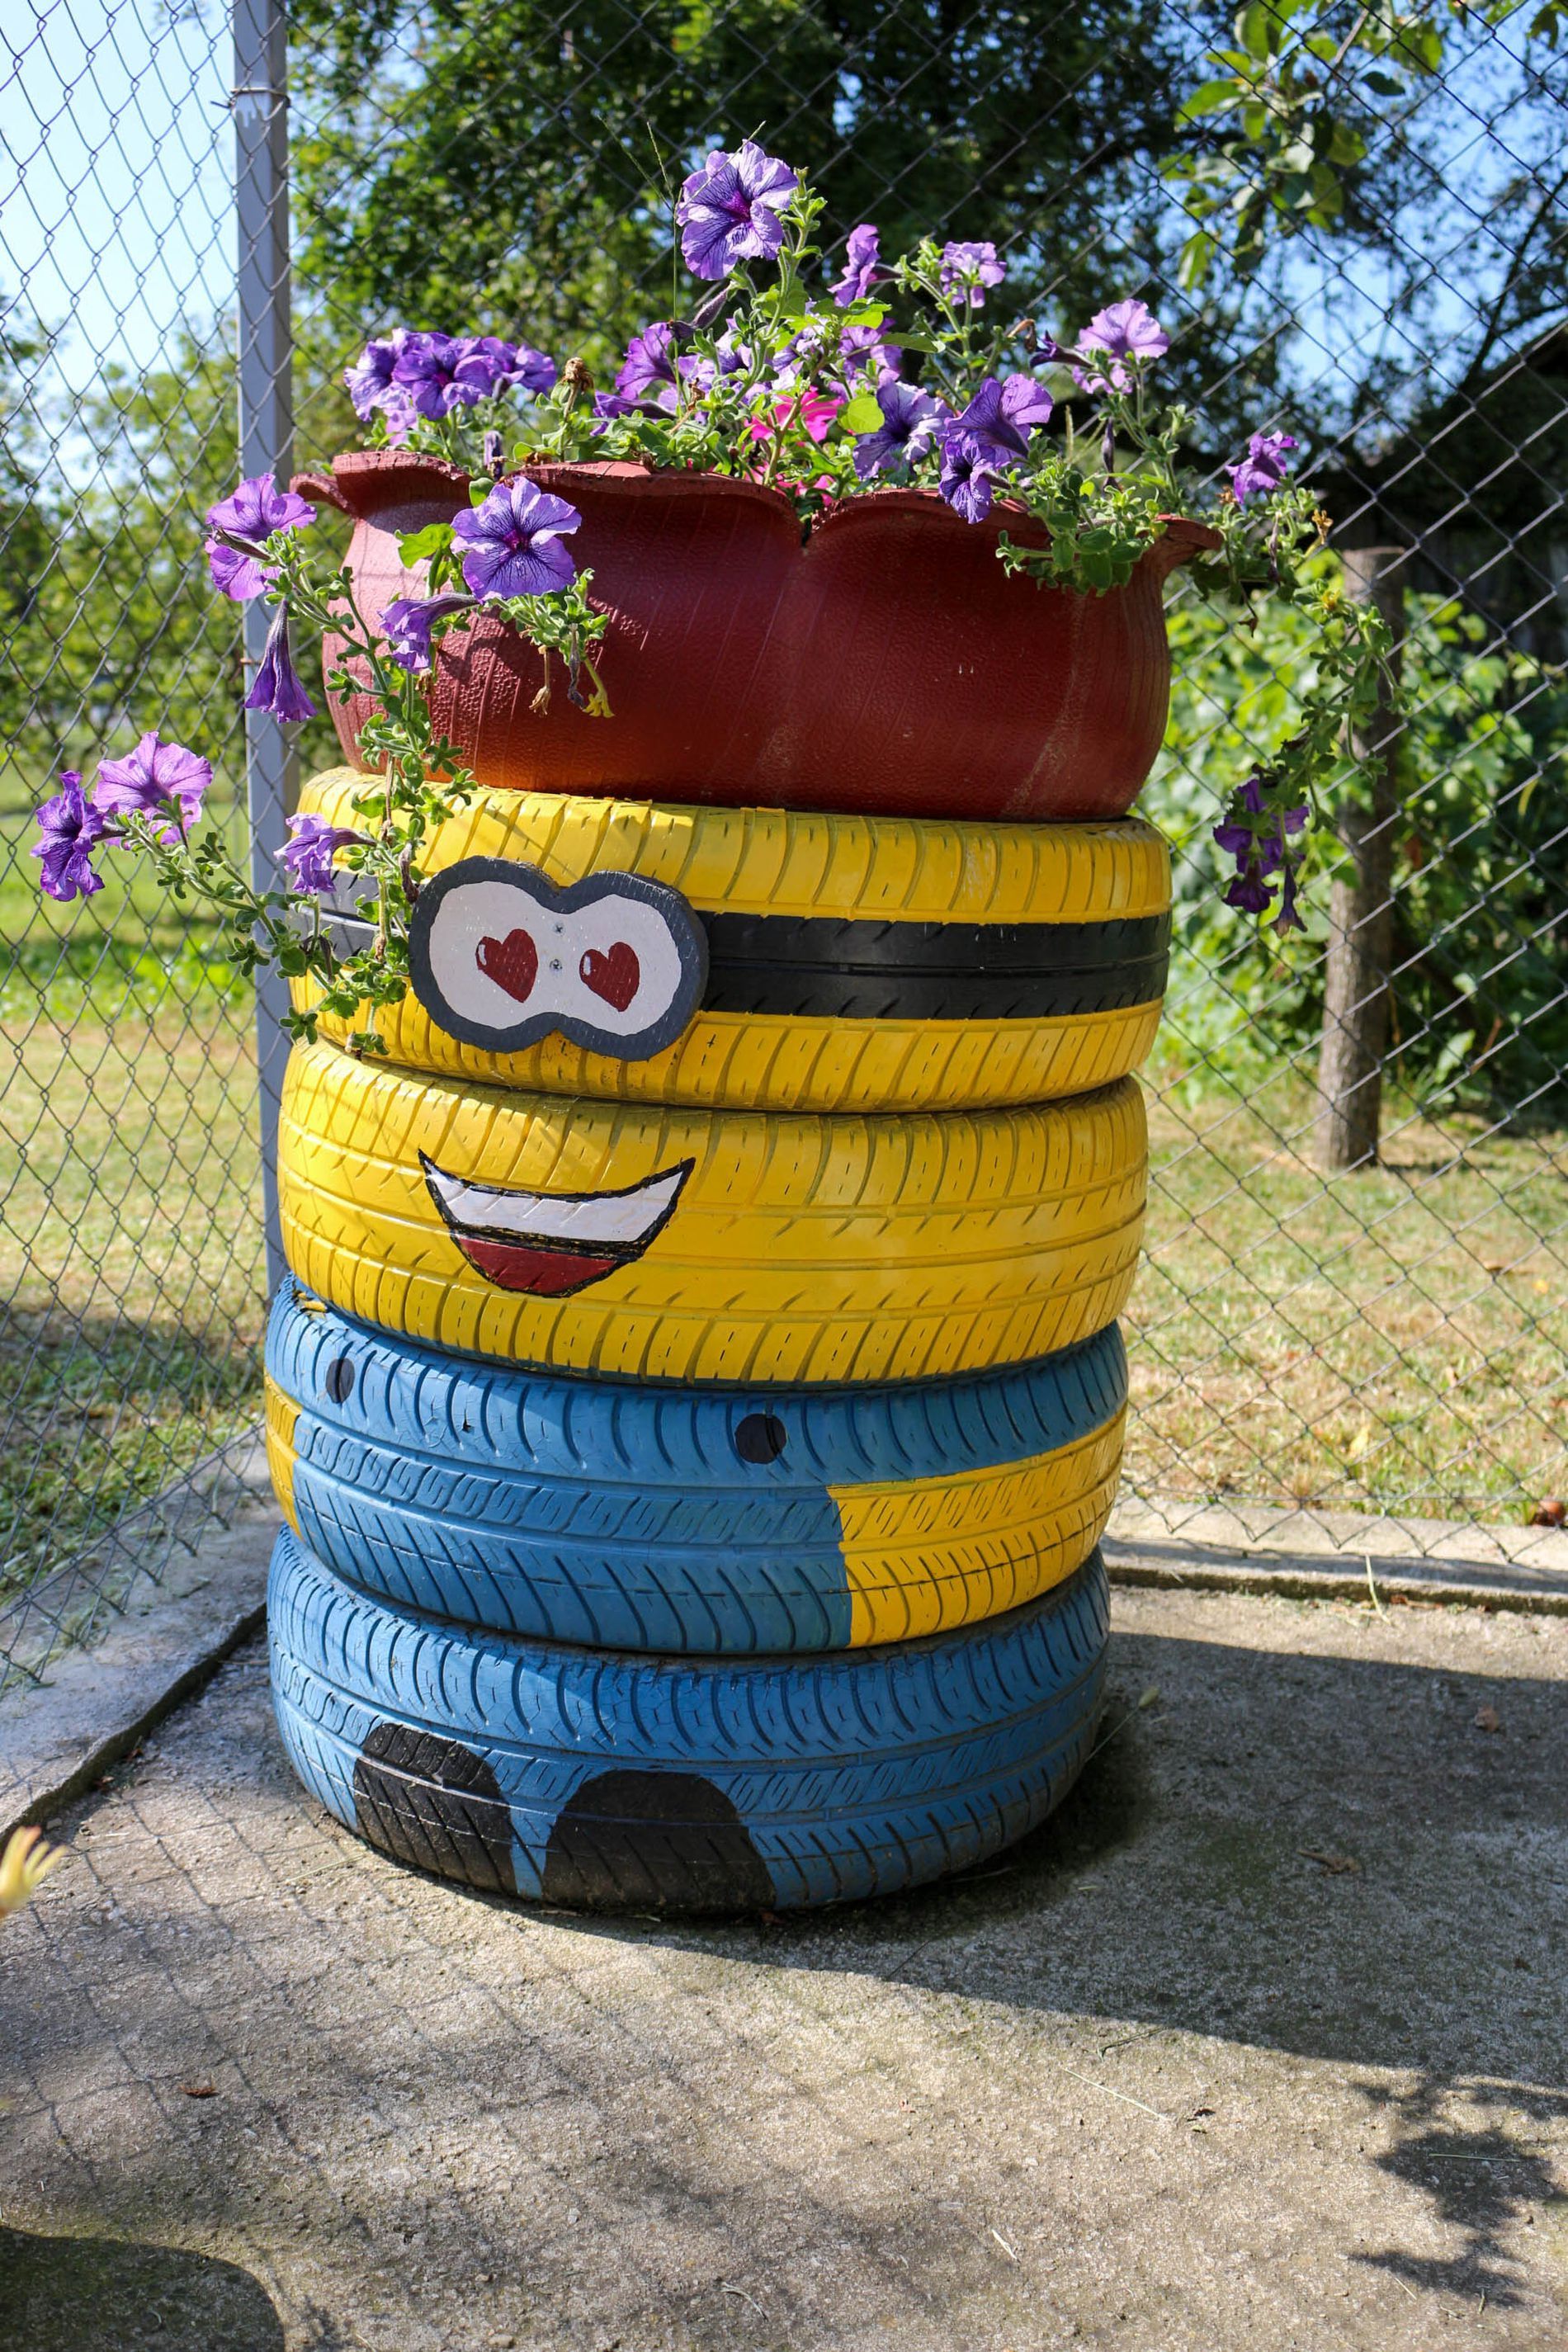
Minion at the Park
The photo shows four painted old tires stacked to look like a Minion character from the "Despicable Me" movies. On top of them, there is a potted plant with flowers that look like the Minion's hair. In the background, there’s a fence with green grass, bushes, and trees, likely in a park.
The photo is taken at eye level, capturing the stacked tires, the potted plant, and part of the background. The color palette is bright. The green grass, dark red potted plant, purple flowers, the blue and yellow Minion painting, and the mostly green background make the photo fun. The lighting is natural, coming from the sun.
Labels: Plant, Potted Plant, Jar, Planter, Pottery, Vase, Cookware, Pot, Tire, Alloy Wheel, Car, Car Wheel, Machine, Spoke, Transportation, Vehicle, Wheel, Flower, Geranium, Flower Arrangement, Outdoors, Flower Bouquet, Purple, Nature, Garden, Path, Walkway, Park, Fence
Camera: Canon Canon EOS 100D
Lens: EF-S18-55mm f/3.5-5.6 IS STM, Canon EF-S 18-55mm f/3.5-5.6 IS STM
Aperture: F4.5
Exposure: 1/400 sec
ISO: 100
Focal length: 22.0 mm